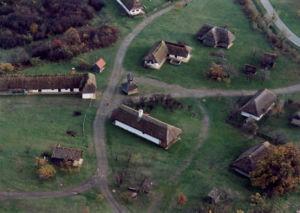
Szentendre est une ville hongroise du département de Pest, près de la ville de Budapest.